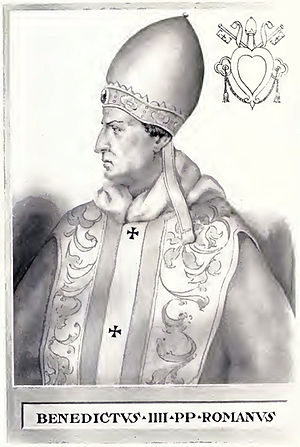
Pave Benedikt 4.
Benedikt 4. var pave fra 1. februar til sin død 903. Han var søn af romeren Mammalus. Historikeren Flodoard fra 900-tallet gav ham navnet den Store, grundet hans adelige herkomst og hans generøsitet. Han efterfulgte pave Johannes 9. og blev selv efterfulgt af pave Leo 5.